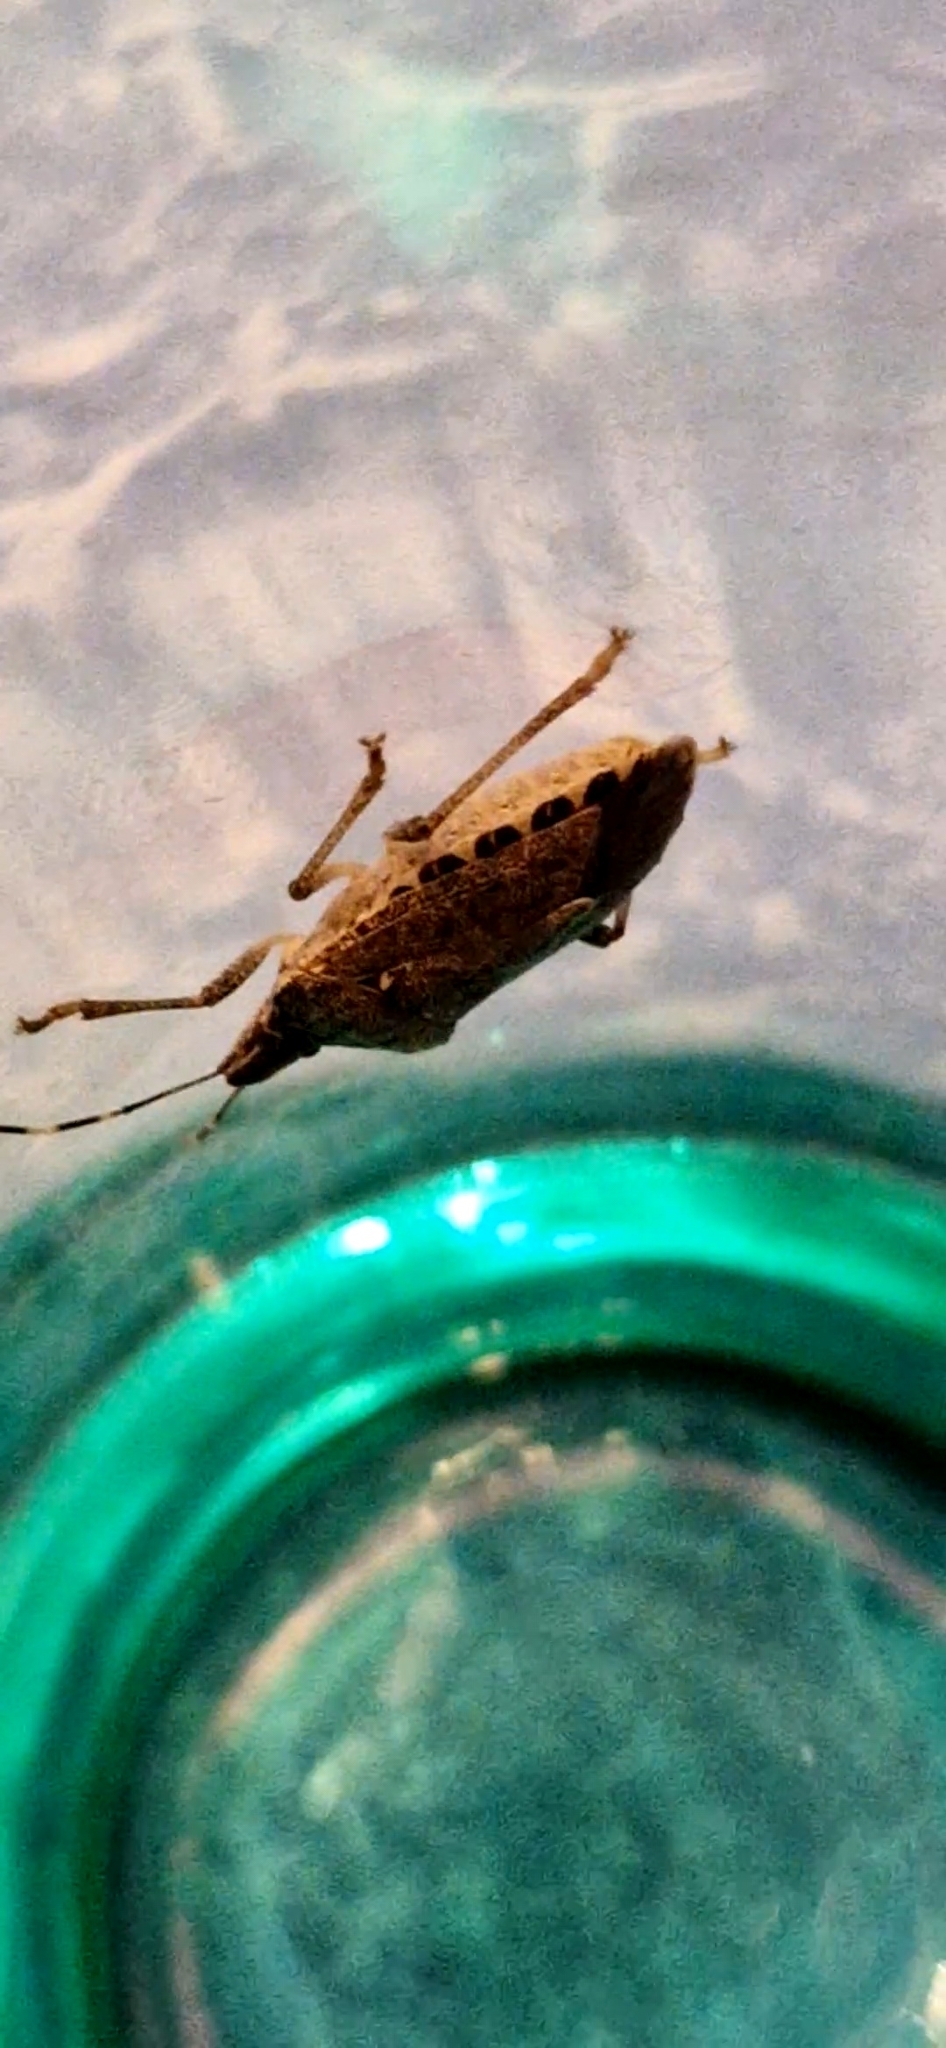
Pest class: stink_bug